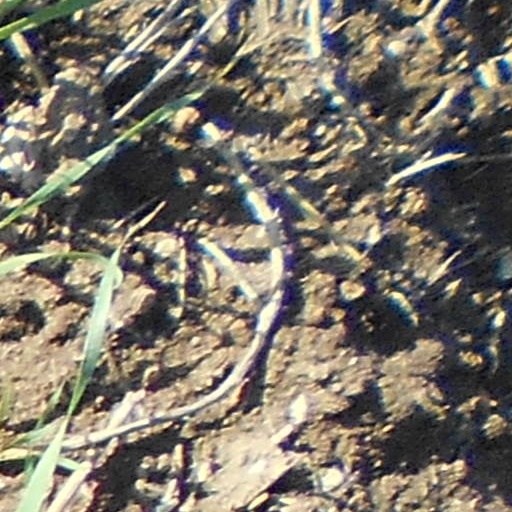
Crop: wheat